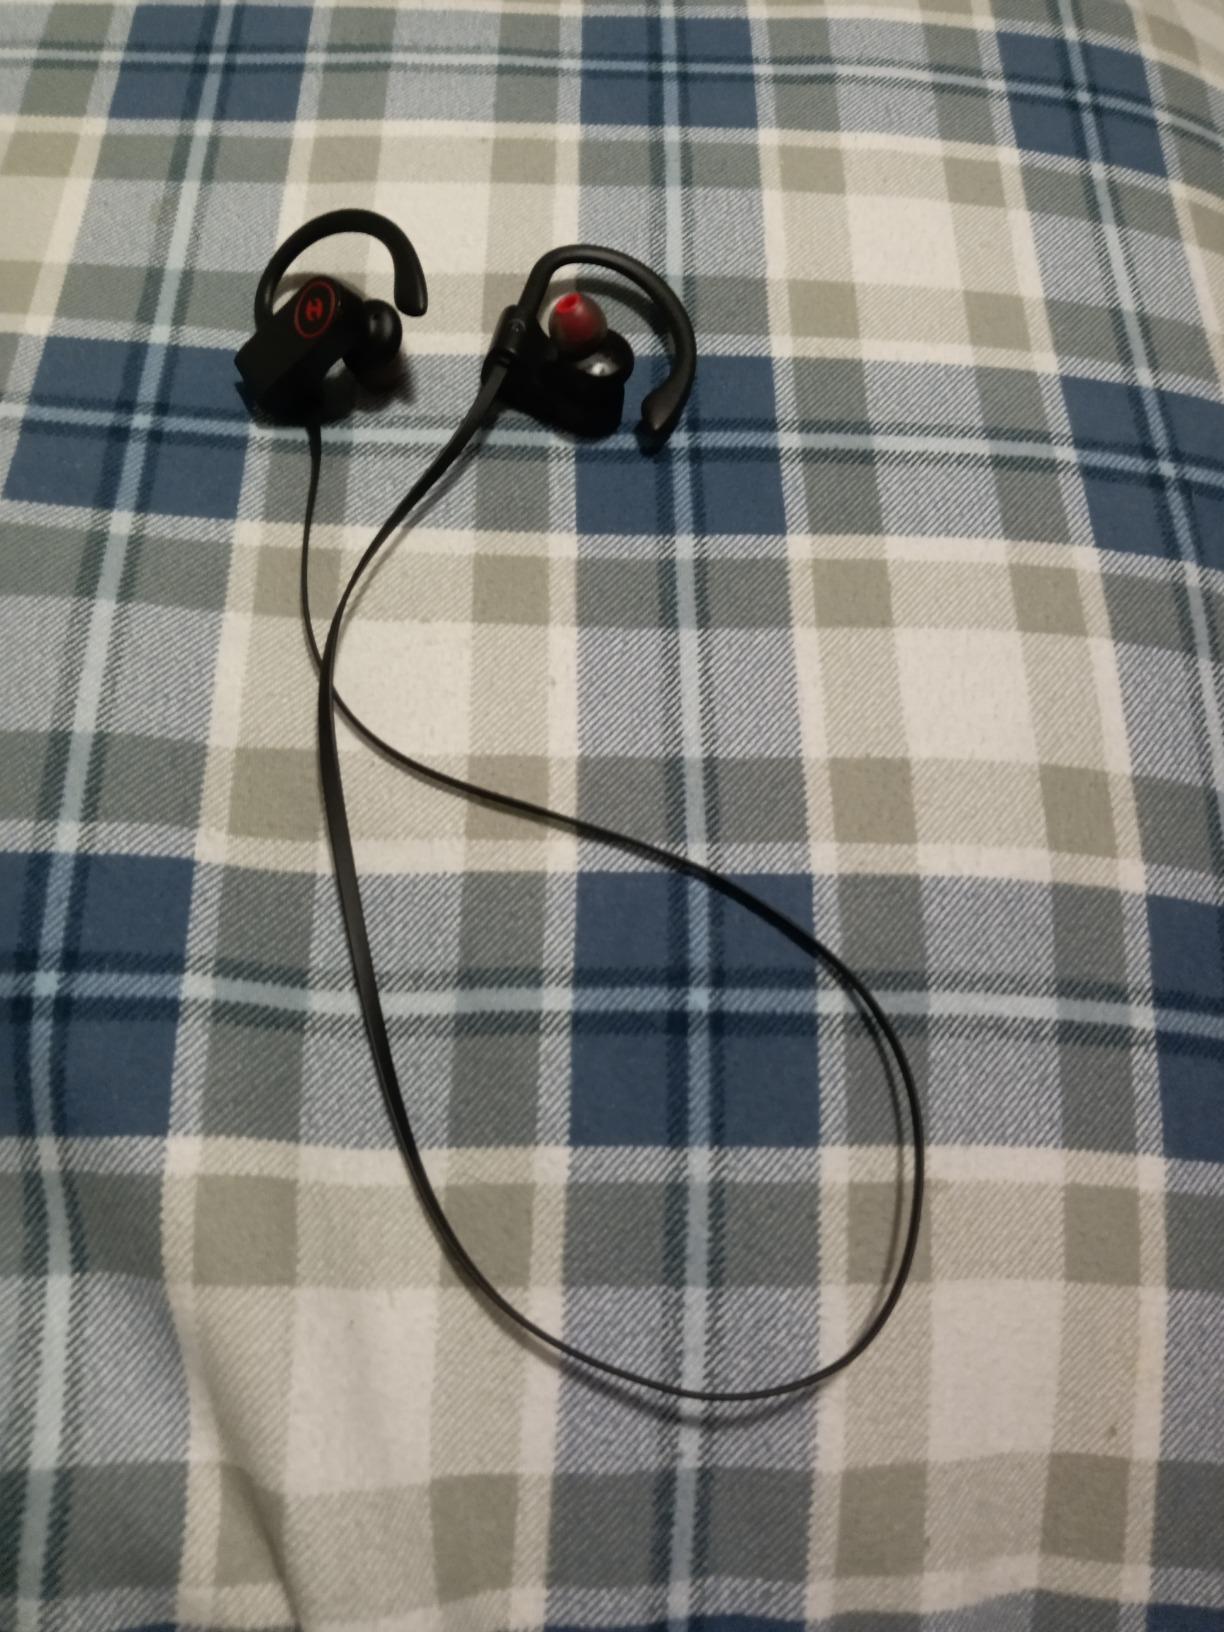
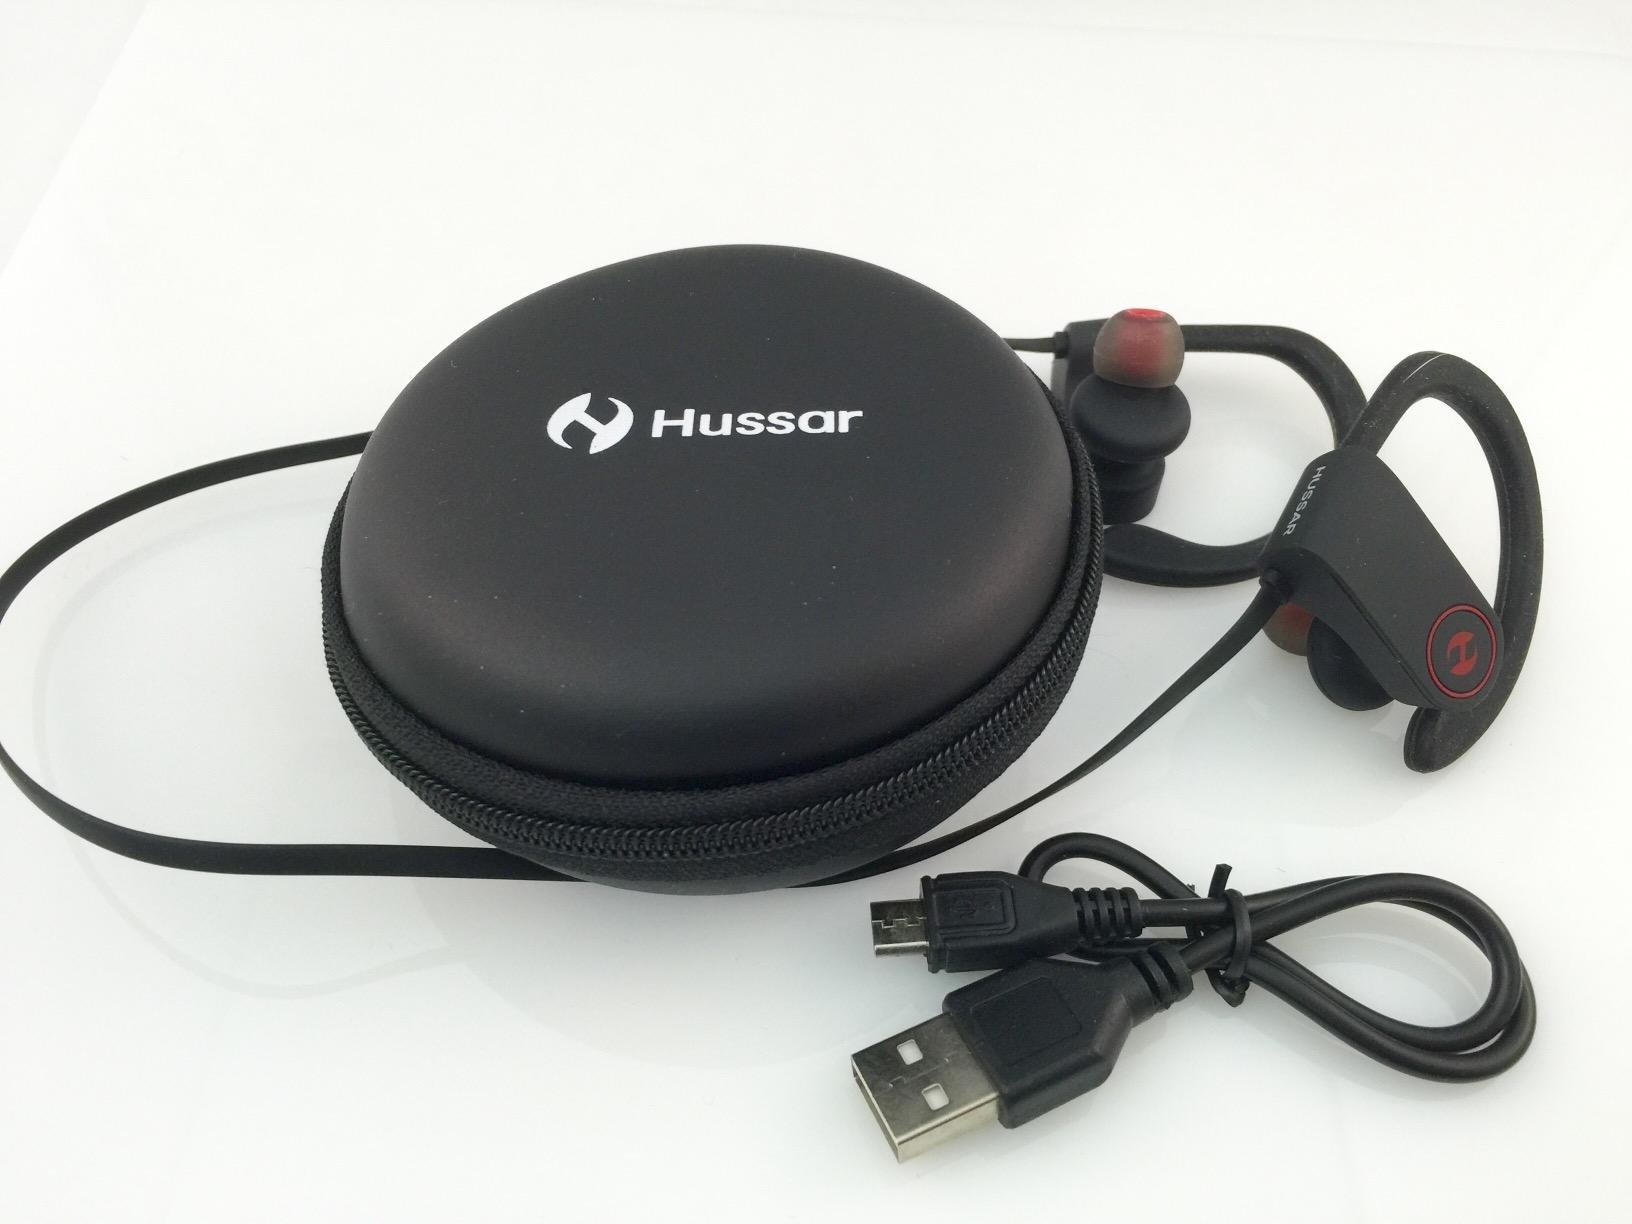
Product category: headphones
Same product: yes